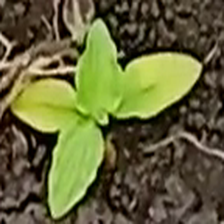
Weed species: Moti_dudhi(Euphorbia_geneculata_L)